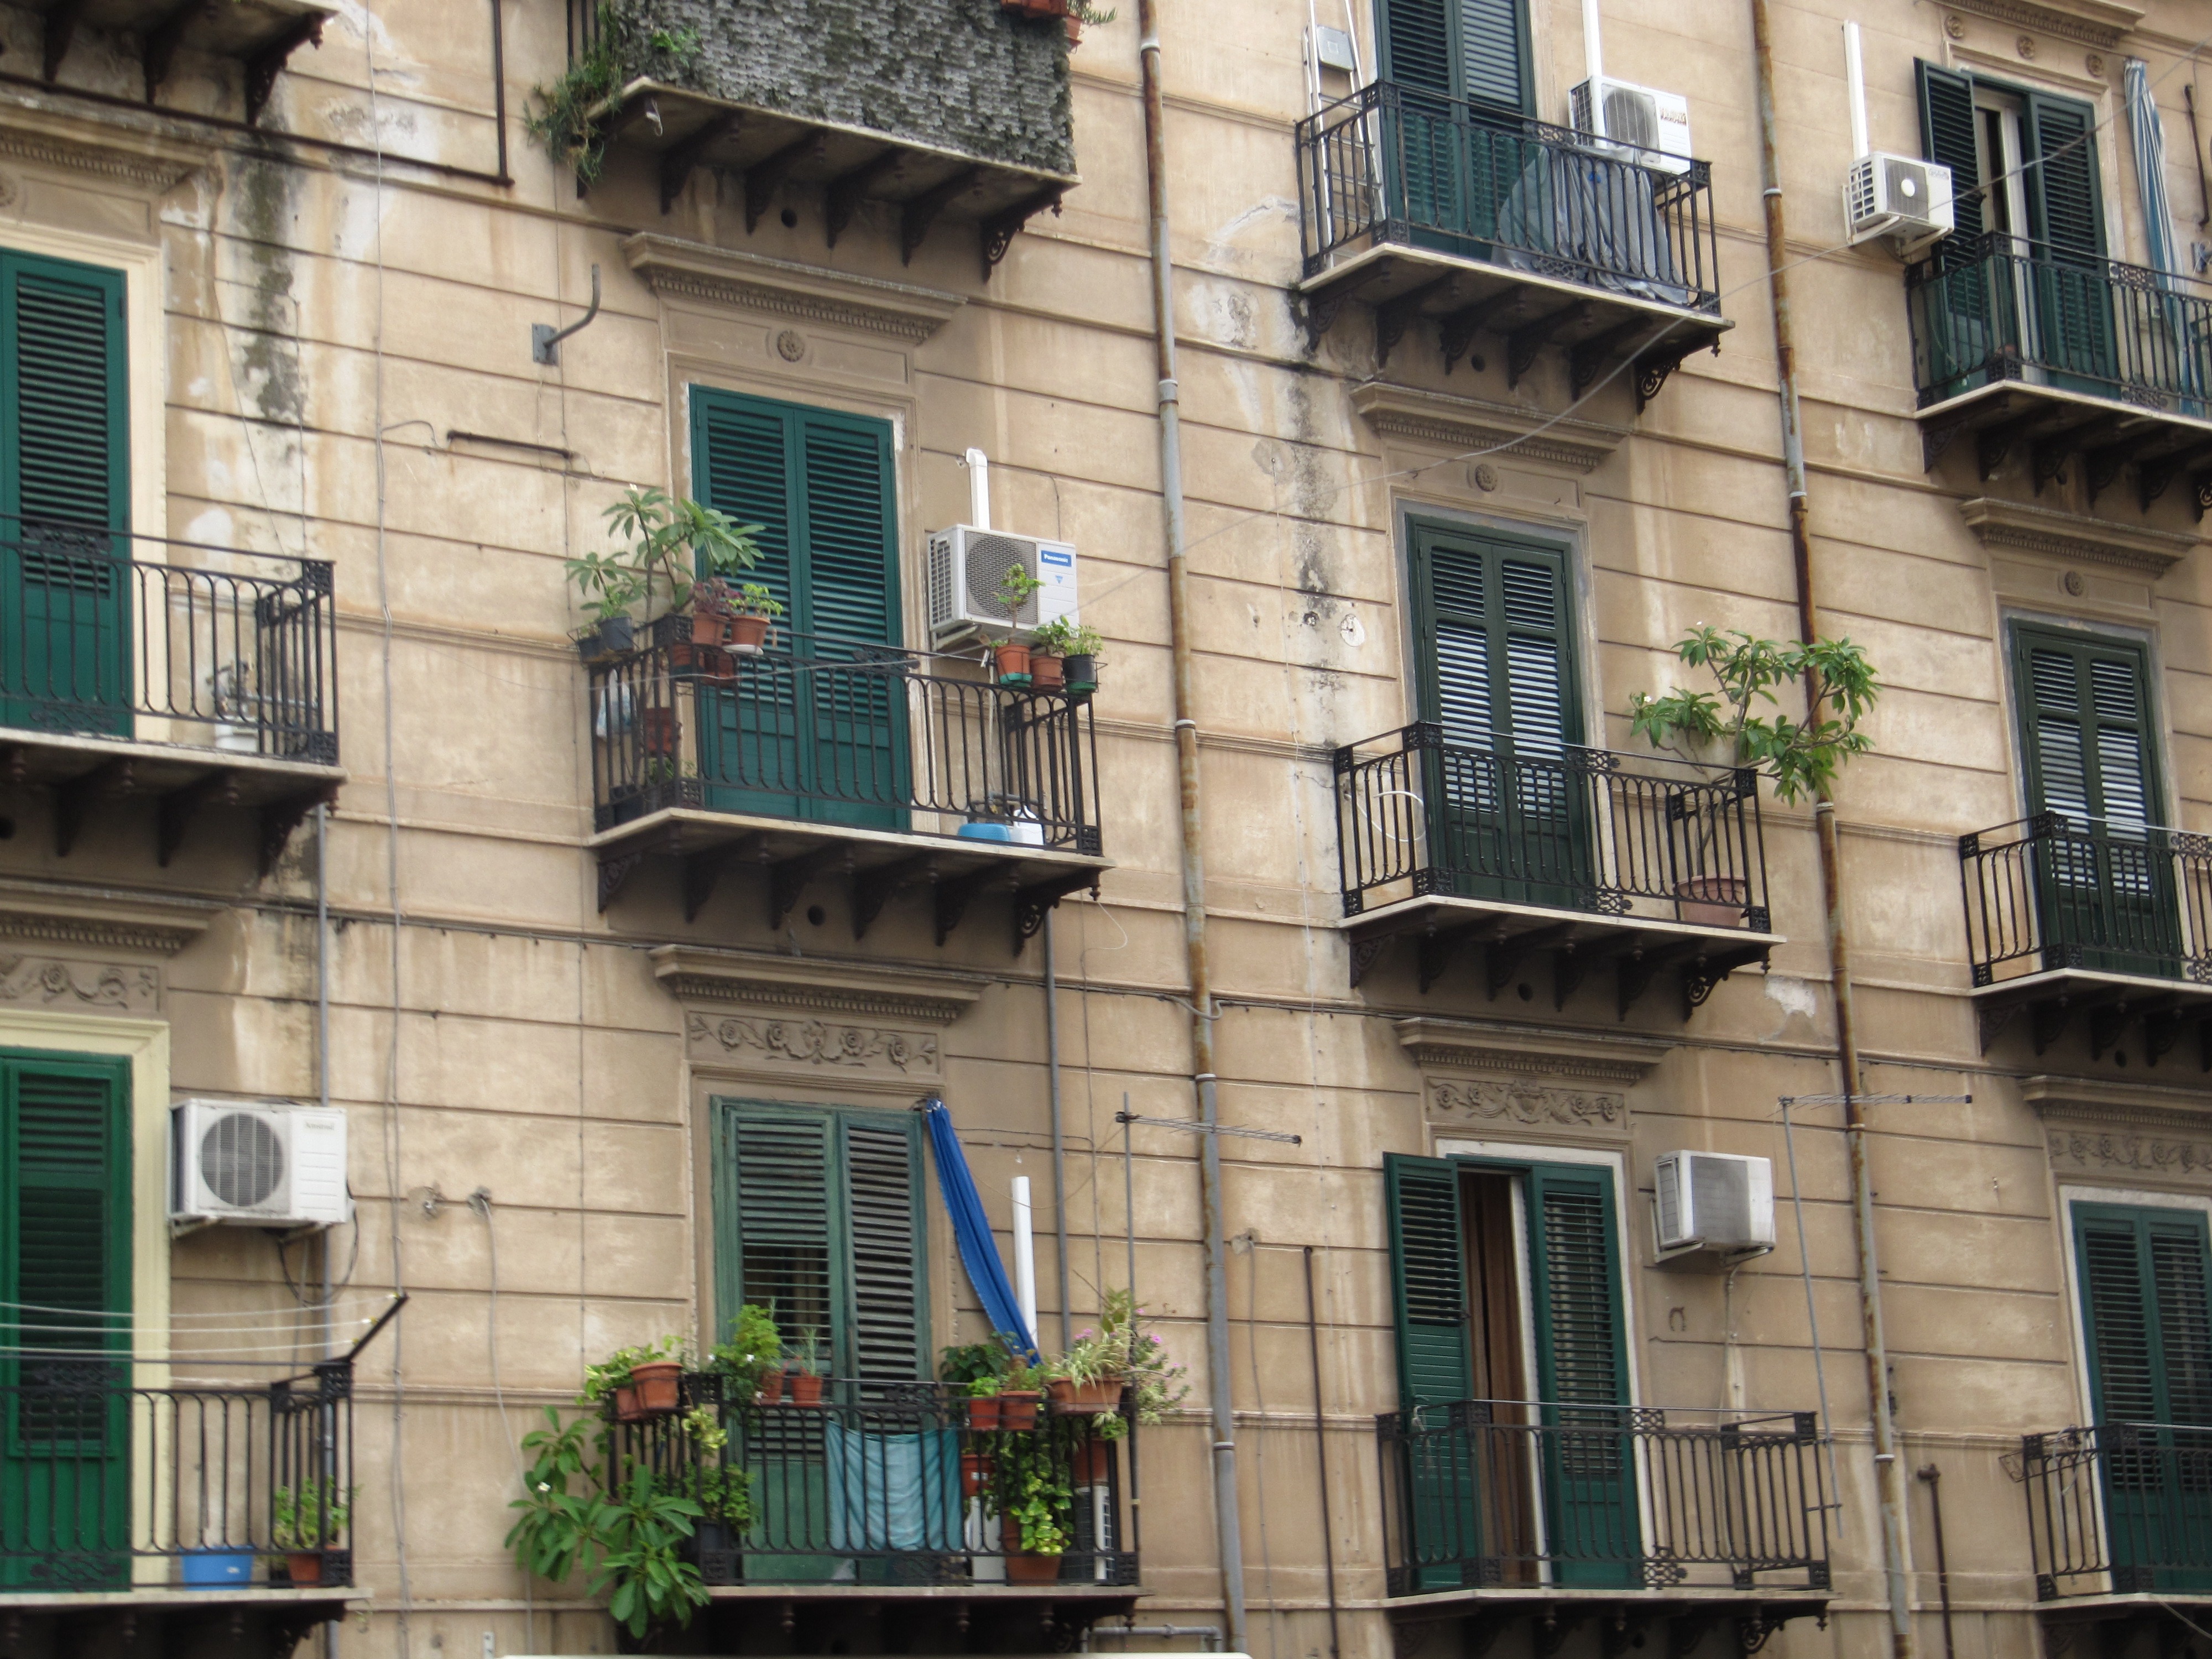
architecture, road, house, window, town, building, home, downtown, balcony, facade, property, apartment, doors, condominium, neighbourhood, urban area, houses wall with doors